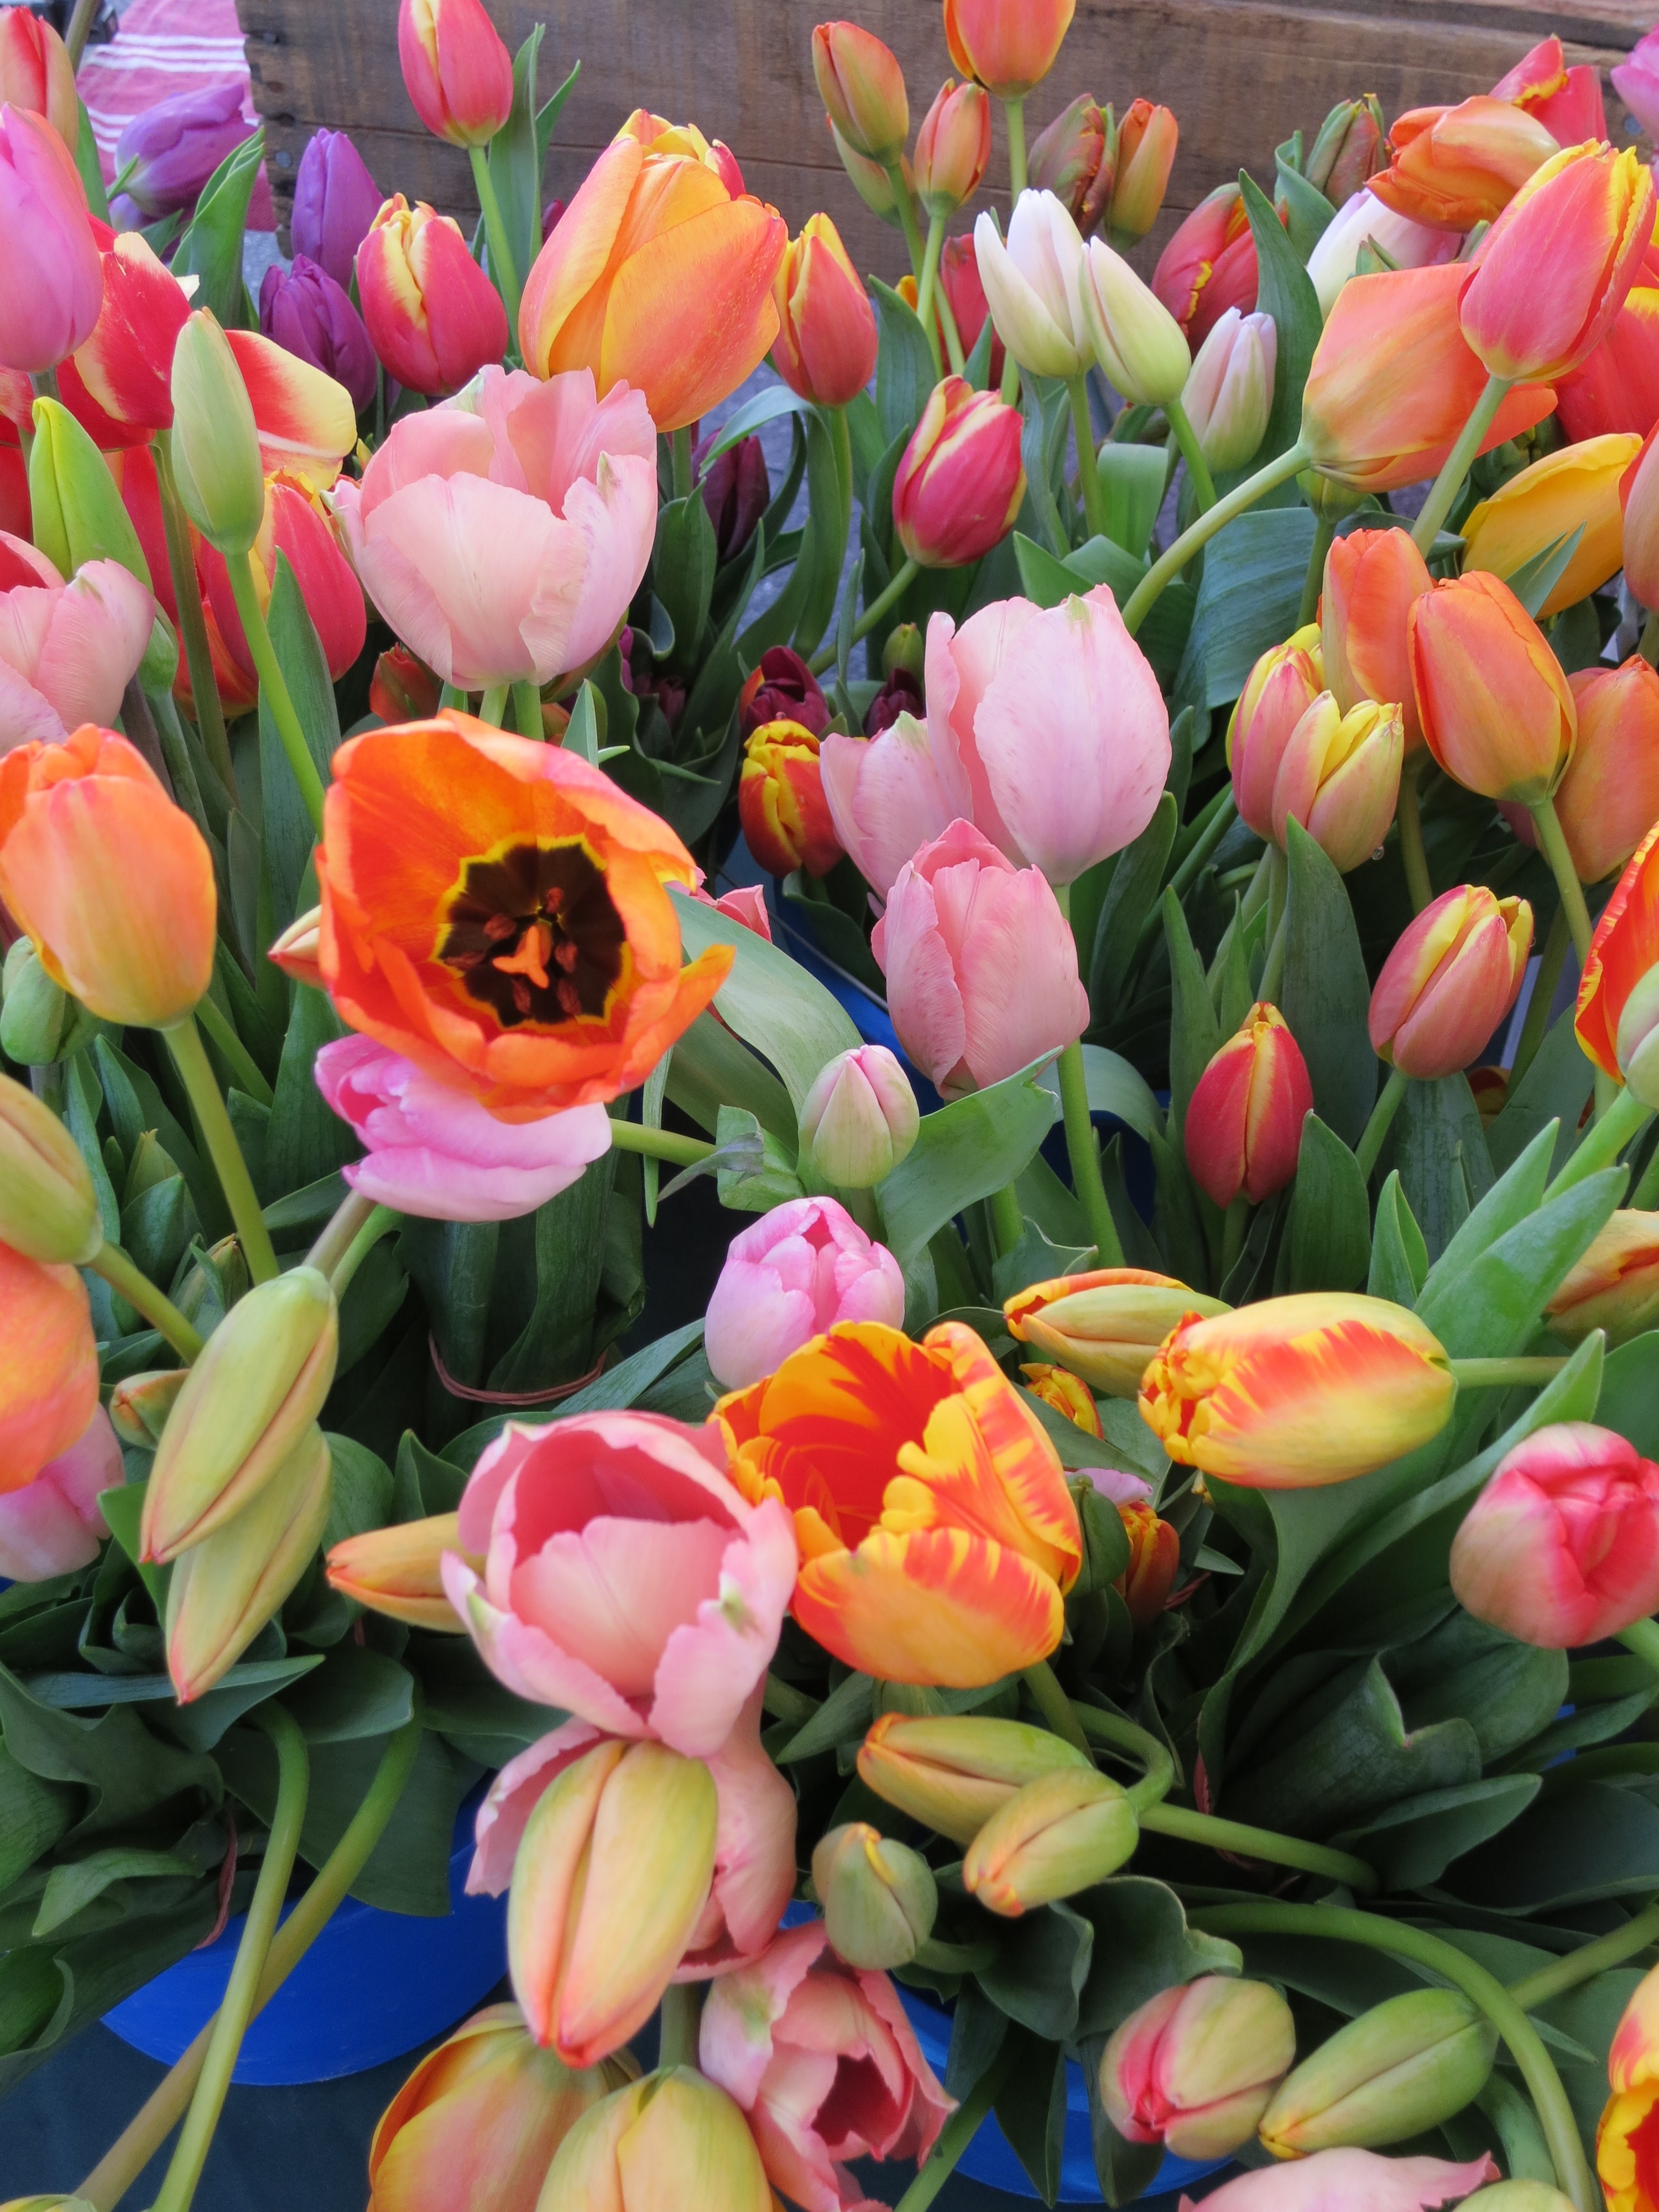
plant, flower, petal, floral, tulip, spring, flowers, tulips, flowering plant, lily family, land plant